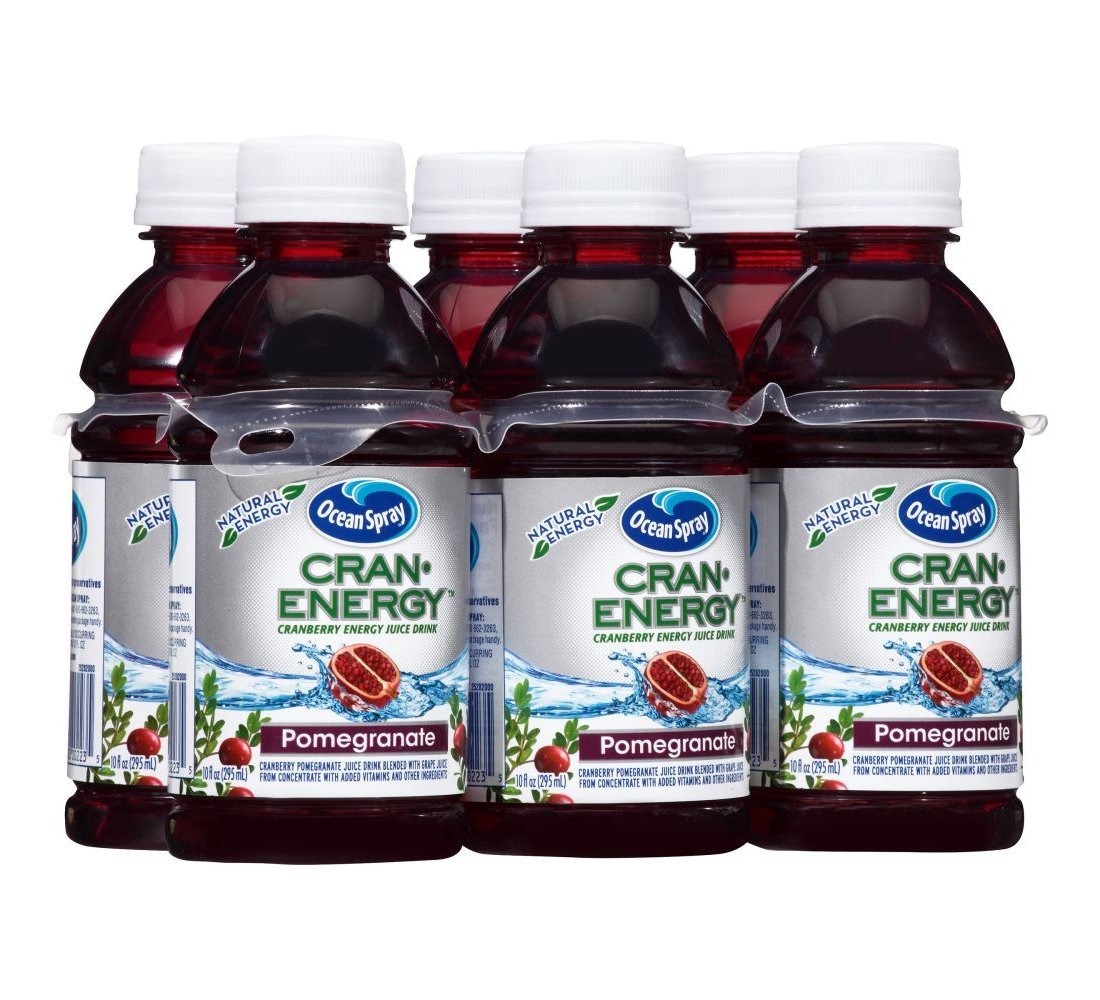
Item Name: 1
Bullet Point 1: Package size of 60 oz
Bullet Point 2: Unit Price of $8.26
Bullet Point 3: 50% less calories than other energy drinks.
Product Description: Enjoy the crisp clean taste of real cranberries and the sweet taste of pomegranates enhanced with natural caffeine from green tea extract and five B vitamins. 50% less calories than other energy drinks and no added sugar.
Value: 60.0
Unit: Ounce

Price: 4.98